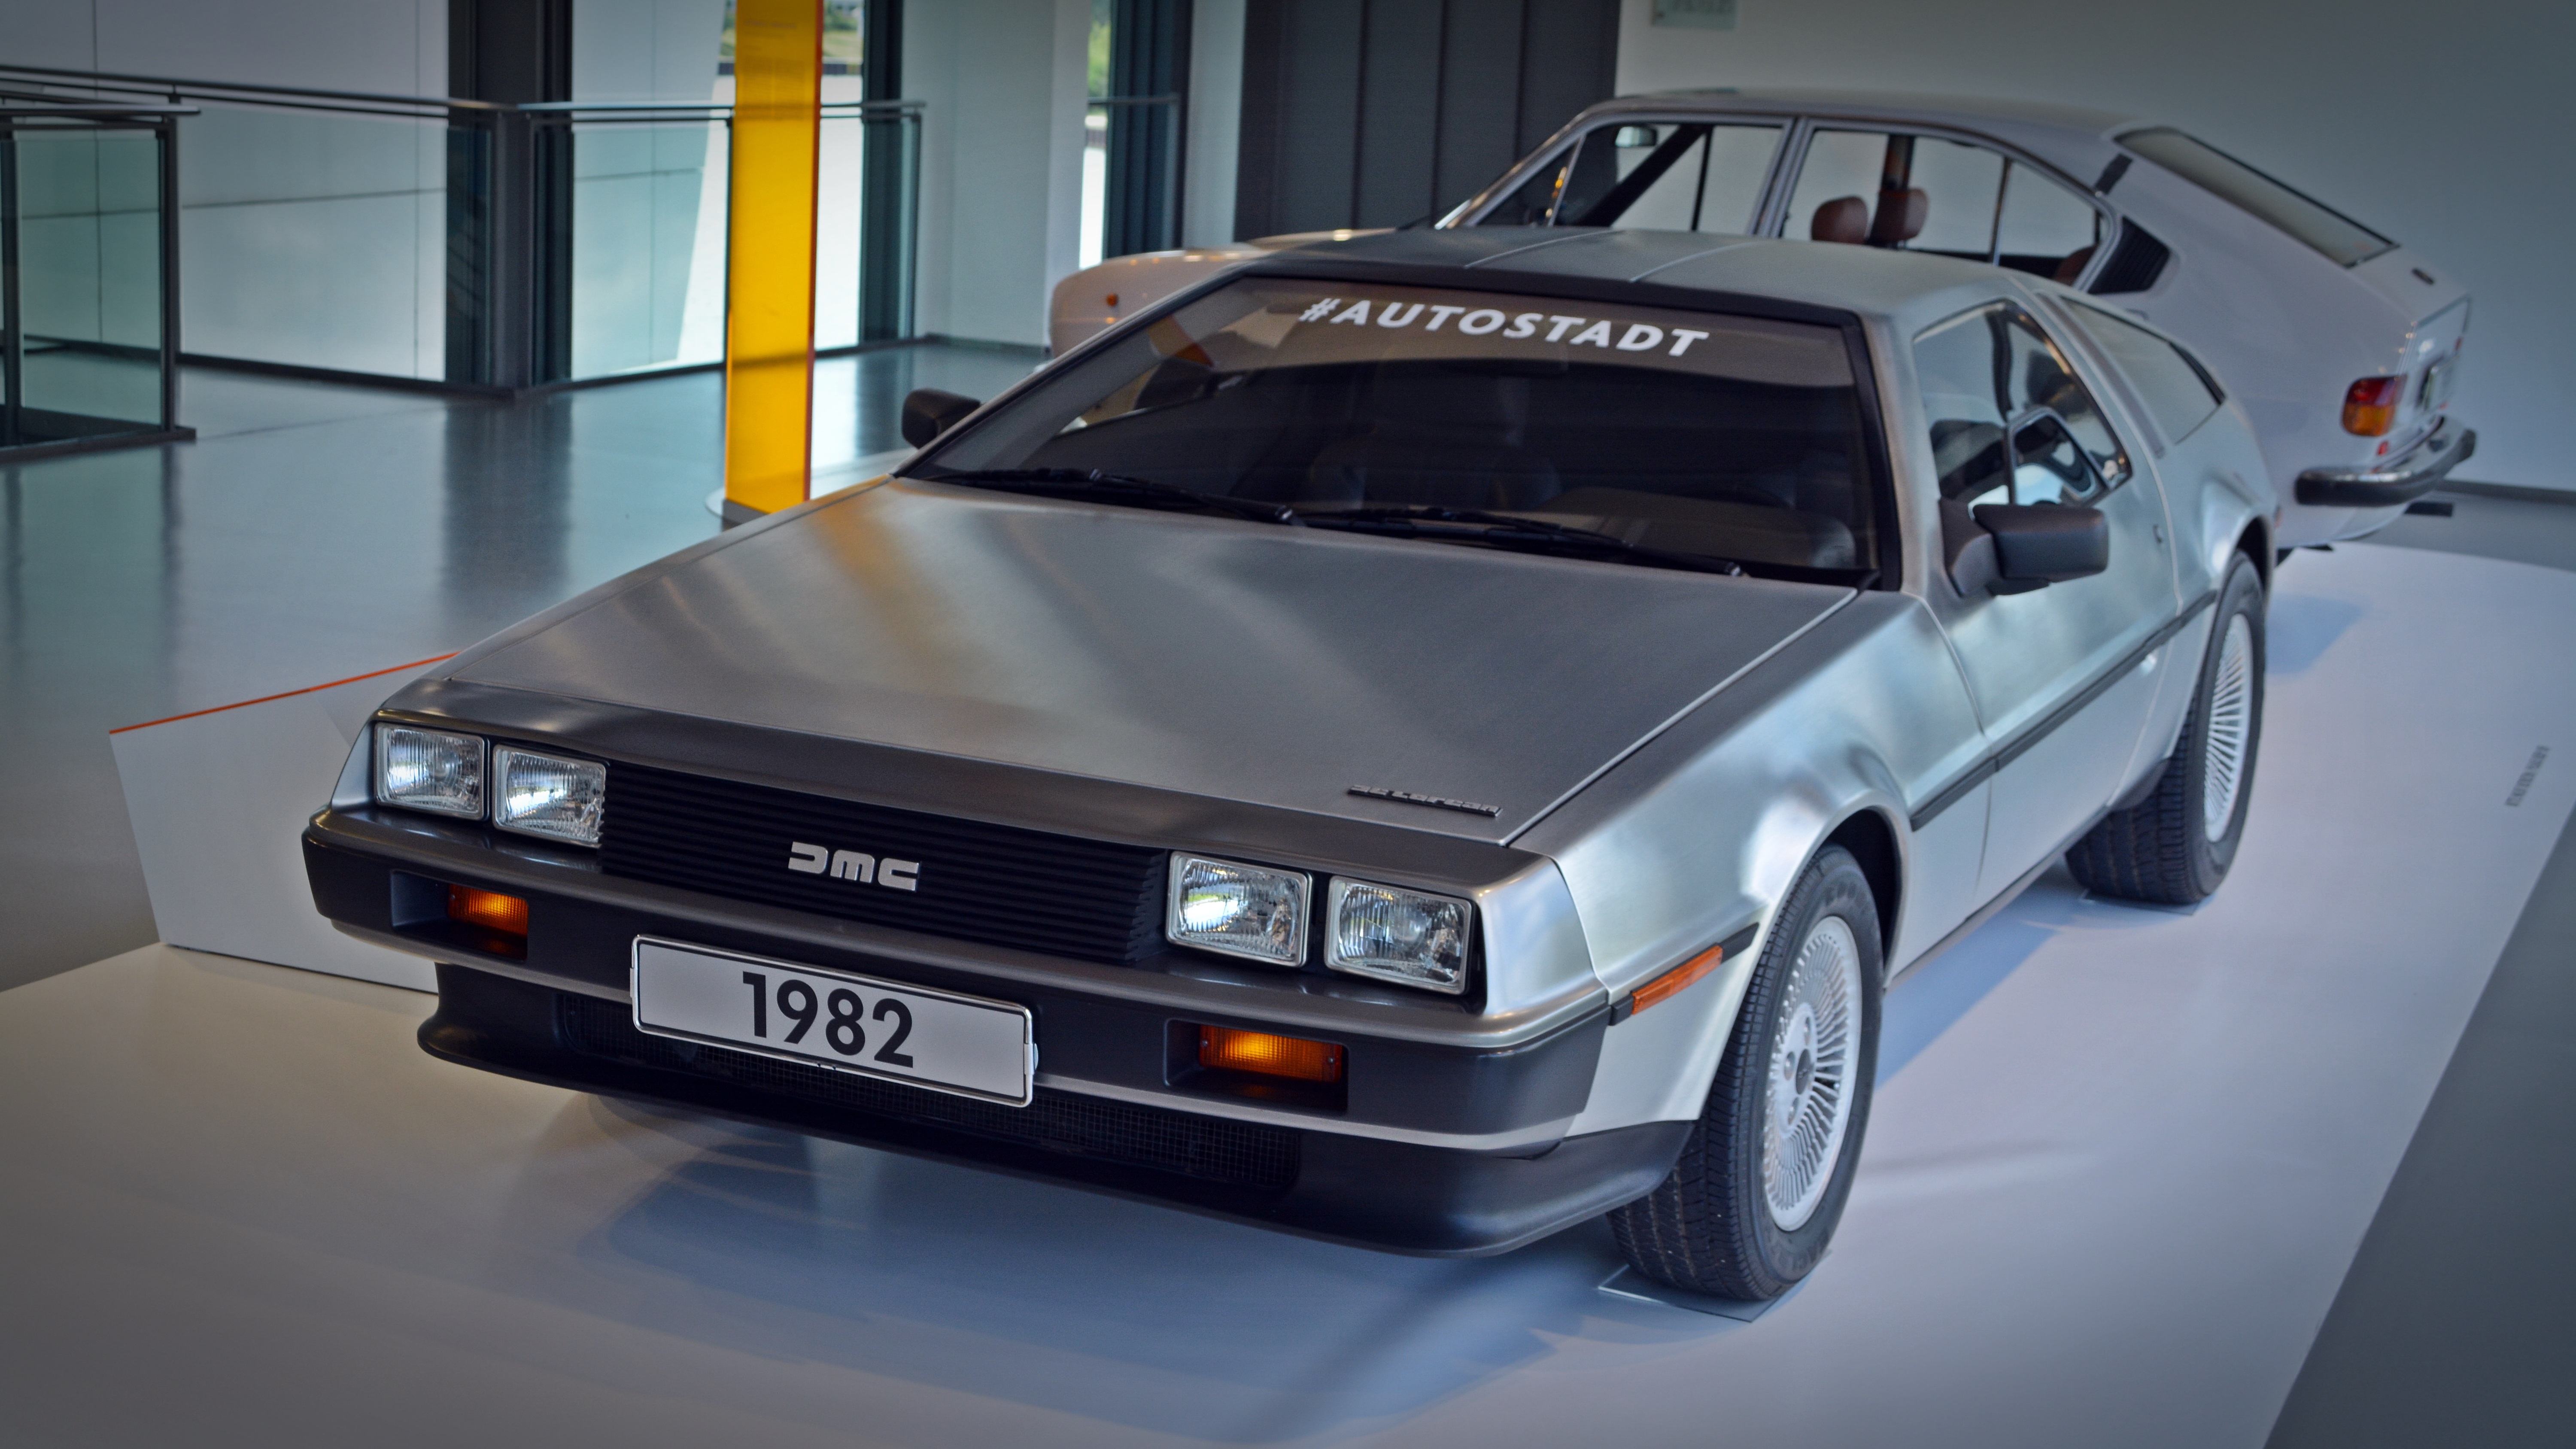
car, vehicle, auto, sports car, race car, coupe, model car, de lorean, back in the future, land vehicle, delorean dmc 12, automobile make, performance car